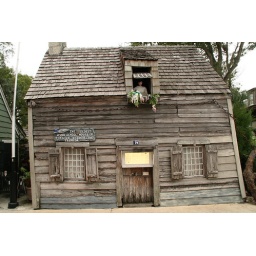
A wooden school house in downtown St Augustine, Florida.